South Dublin

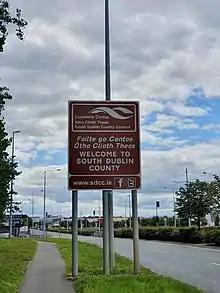
Signposted boundary between Dublin City and South Dublin County on the Naas Road in Inchicore

In Ireland, the usage of the word "county" nearly always comes before rather than after the county name; thus ""County" Clare" in Ireland as opposed to "Clare "County"" in Michigan, USA. In the case of those counties created after 1994, they often drop the word "county" entirely, or use it after the name; thus for example internet search engines show many more uses (on Irish sites) of "South Dublin" than of either "County South Dublin" or "South Dublin County". The 2003 placenames order lists South Dublin without any modification.